Craig Lingard

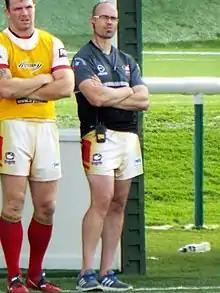

Craig Lingard (born 11 December 1977) is an English rugby league coach and former professional rugby league footballer.